Live! (2007 film)

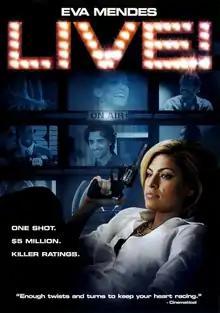
DVD cover

Live! is a 2007 American mockumentary film written and directed by Bill Guttentag, and starring Eva Mendes, David Krumholtz, Rob Brown, Katie Cassidy, Jay Hernandez, Eric Lively, Monet Mazur, Jeffrey Dean Morgan, Missi Pyle, and Andre Braugher. The film had its world premiere at the Tribeca Festival on April 28, 2007. It was released theatrically in select international markets starting in November 2007, followed by a DVD release in the United States on December 1, 2009, by Lionsgate Home Entertainment.